Atlantic Ocean

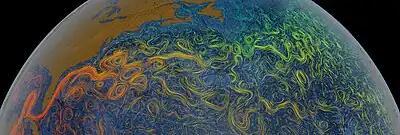
Visualisation of the Gulf Stream stretching from the Gulf of Mexico to Western Europe

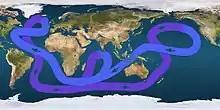
Map displaying a looping line with arrows indicating that water flows eastward in the far Southern Ocean, angling northeast of Australia, turning sough-after passing Alaska, then crossing the mid-Pacific to flow north of Australia, continuing west below Africa, then turning northwest until reaching eastern Canada, then angling east to southern Europe, then finally turning south just below Greenland and flowing down the Americas' eastern coast, and resuming its flow eastward to complete the circle

Surface water temperatures, which vary with latitude, current systems, and season and reflect the latitudinal distribution of solar energy, range from below to over . Maximum temperatures occur north of the equator, and minimum values are found in the polar regions. In the middle latitudes, the area of maximum temperature variations, values may vary by .